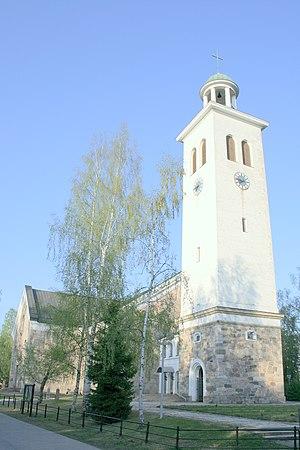
L'église d'Orimattila est une église construite à Orimattila en Finlande.
Cet article recense les églises évangéliques-luthériennes de Finlande.
Orimattila est une ville du sud de la Finlande, dans la région du Päijät-Häme.